Philip Hayes (composer)

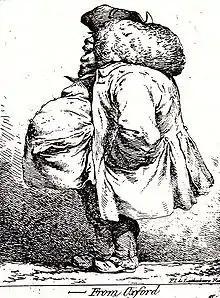
Satyrical depiction of Philip Hayes (1790)

Hayes was born in Oxford. His early musical education was overseen by his father William Hayes. He was awarded the degree of B.Mus in 1763 for the masque "Telemachus" and received his doctorate in 1777. He sang at the Chapel Royal in London from 1767, but returned to Oxford in 1776 to take up the post of organist at New College, Oxford and to assist his ailing father, whom he succeeded as Heather Professor of Music in 1777. He also replaced him as organist of Magdalen College, Oxford, and the University Church, and added the post of organist at St John's College in 1790.